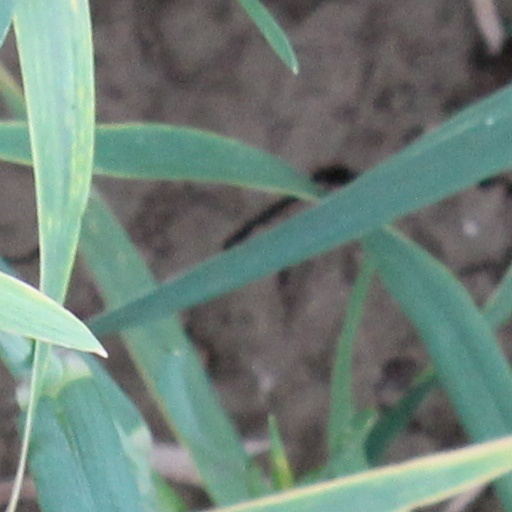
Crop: wheat